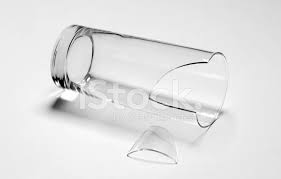
Waste category: glass